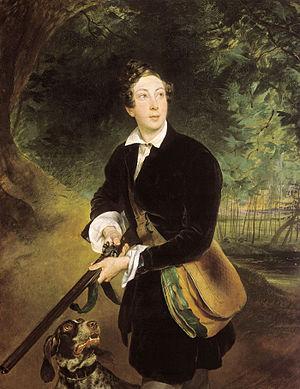
Alexis Konstantinovitch Tolstoï, né le 24 août 1817 à Saint-Pétersbourg et mort le 28 septembre 1875, est un poète, romancier, nouvelliste et dramaturge russe.
Le Dernier Jour de Pompéi est une peinture monumentale actuellement conservée au Musée Russe de Saint-Pétersbourg, œuvre la plus connue du peintre russe Karl Brioullov. Elle valut à son auteur une notoriété internationale et l'admiration d'Alexandre Pouchkine qui lui dédia un poème.